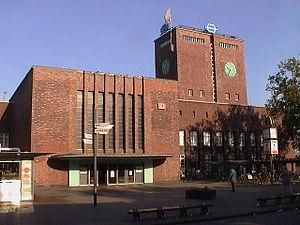
Le terme Expressionnisme de brique distingue une variante spécifique de l'architecture expressionniste utilisant la brique, les tuiles ou la brique vitrifiée comme matériaux de construction de prédilection. Les bâtiments répondant à ce style furent construits surtout dans les années 1920, et particulièrement en Allemagne.